Klein (crater)

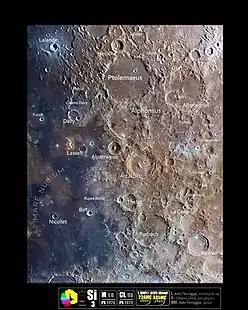
The crater area(top right) in a Selenochromatic format Image (Si)

Klein is a lunar impact crater that is located across the western rim of the larger crater Albategnius, in the central highlands region of the Moon. The crater is named after German astronomer Hermann Joseph Klein.